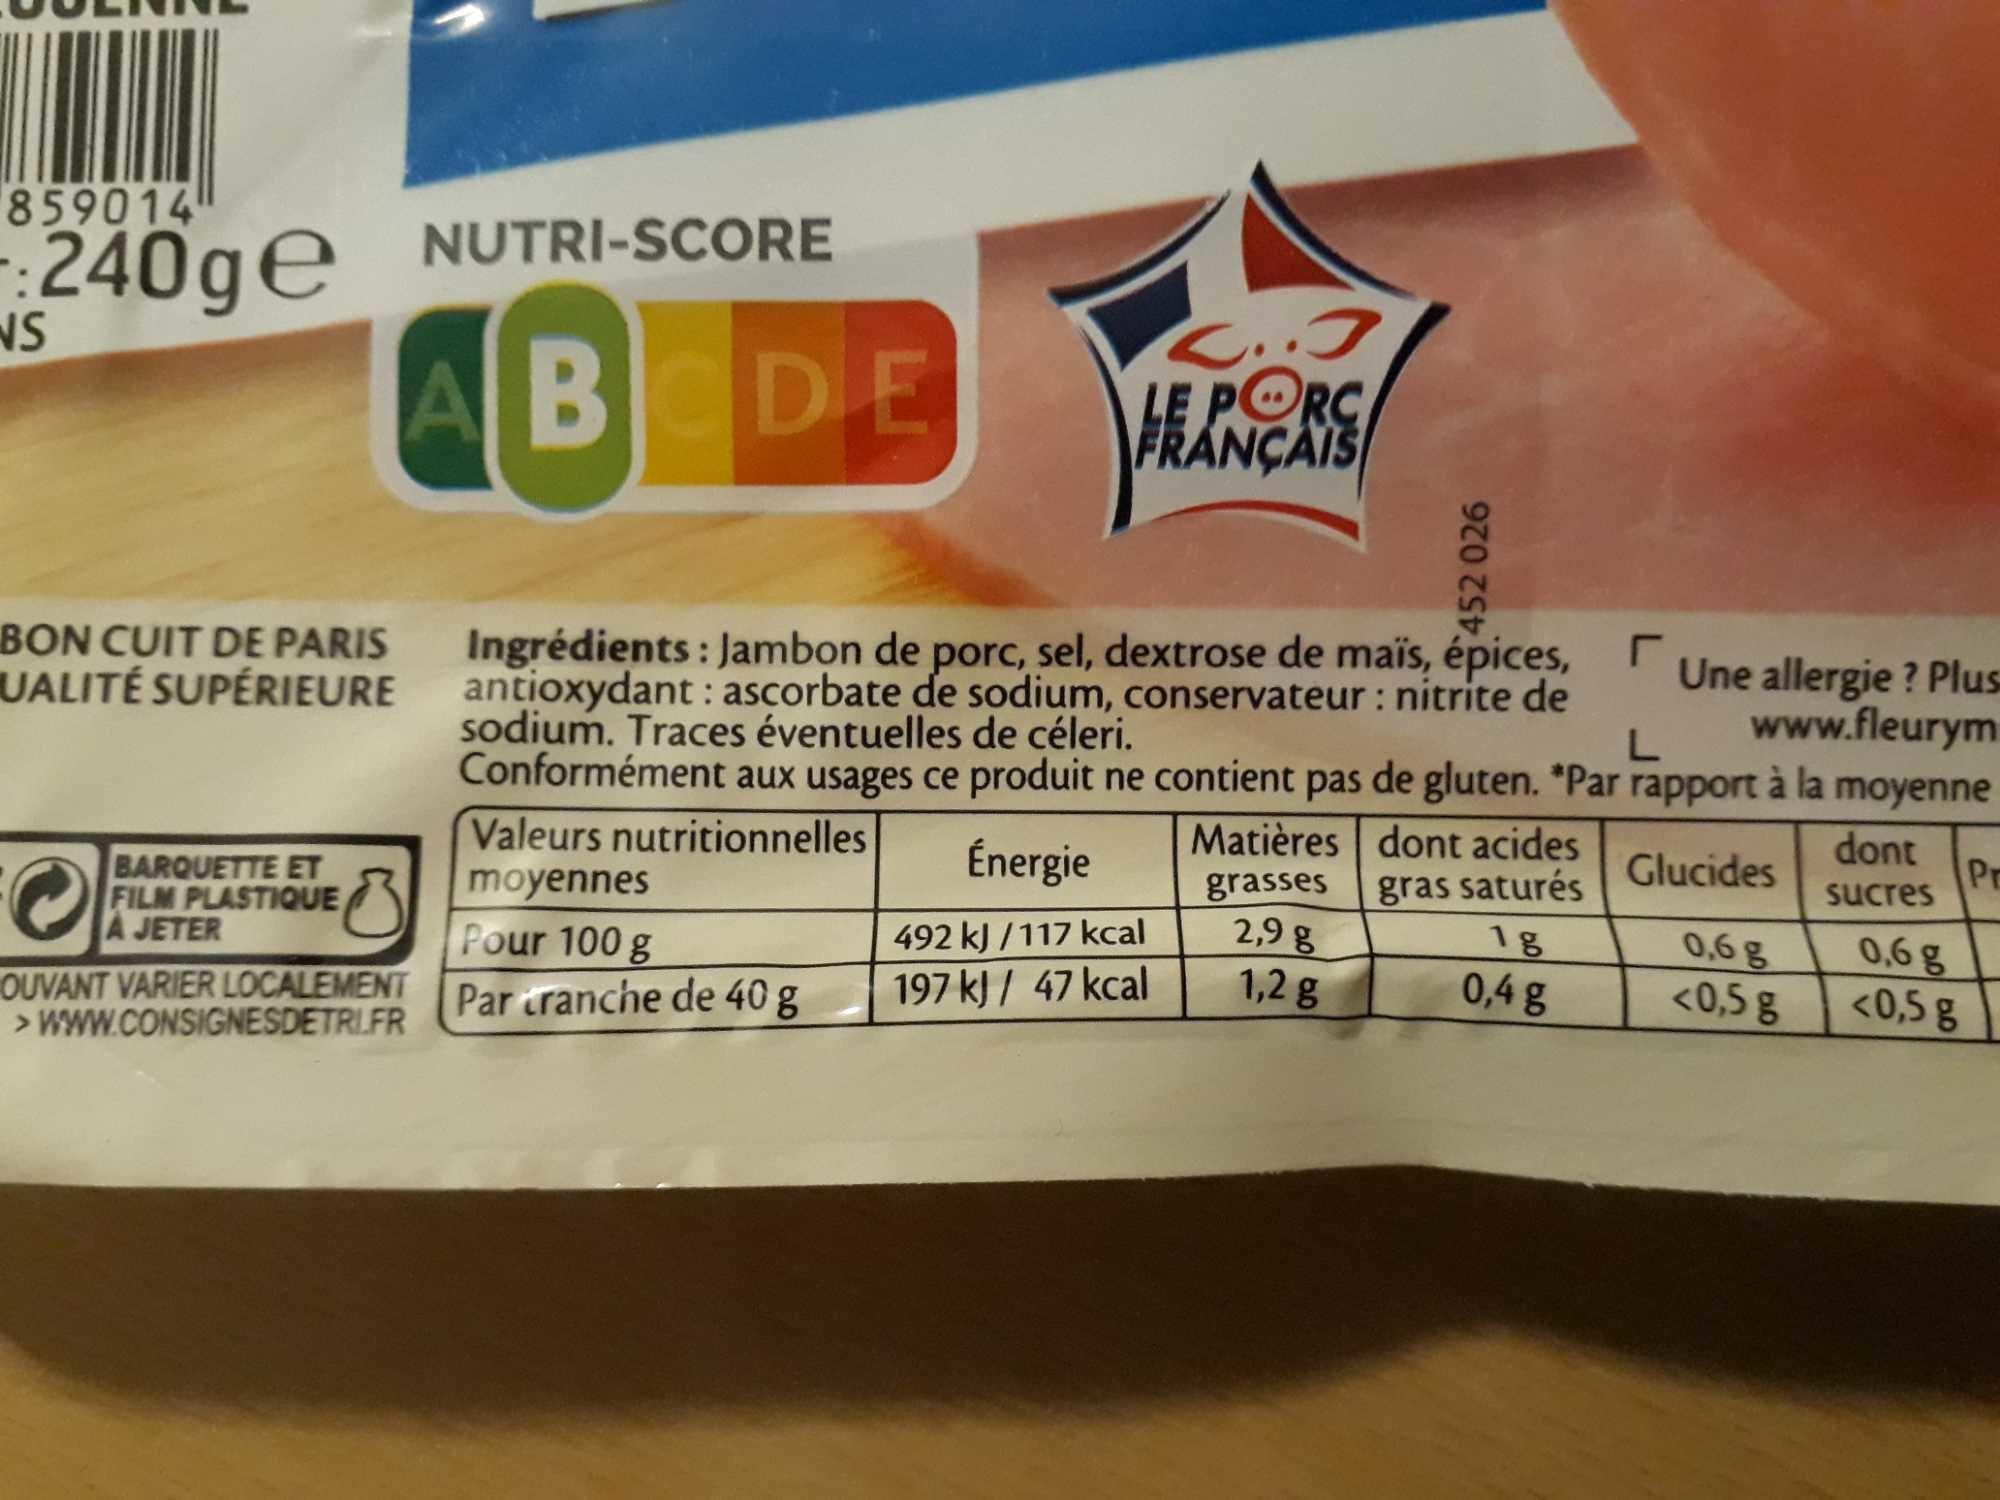
Nutri-Score label: nutriscore-b